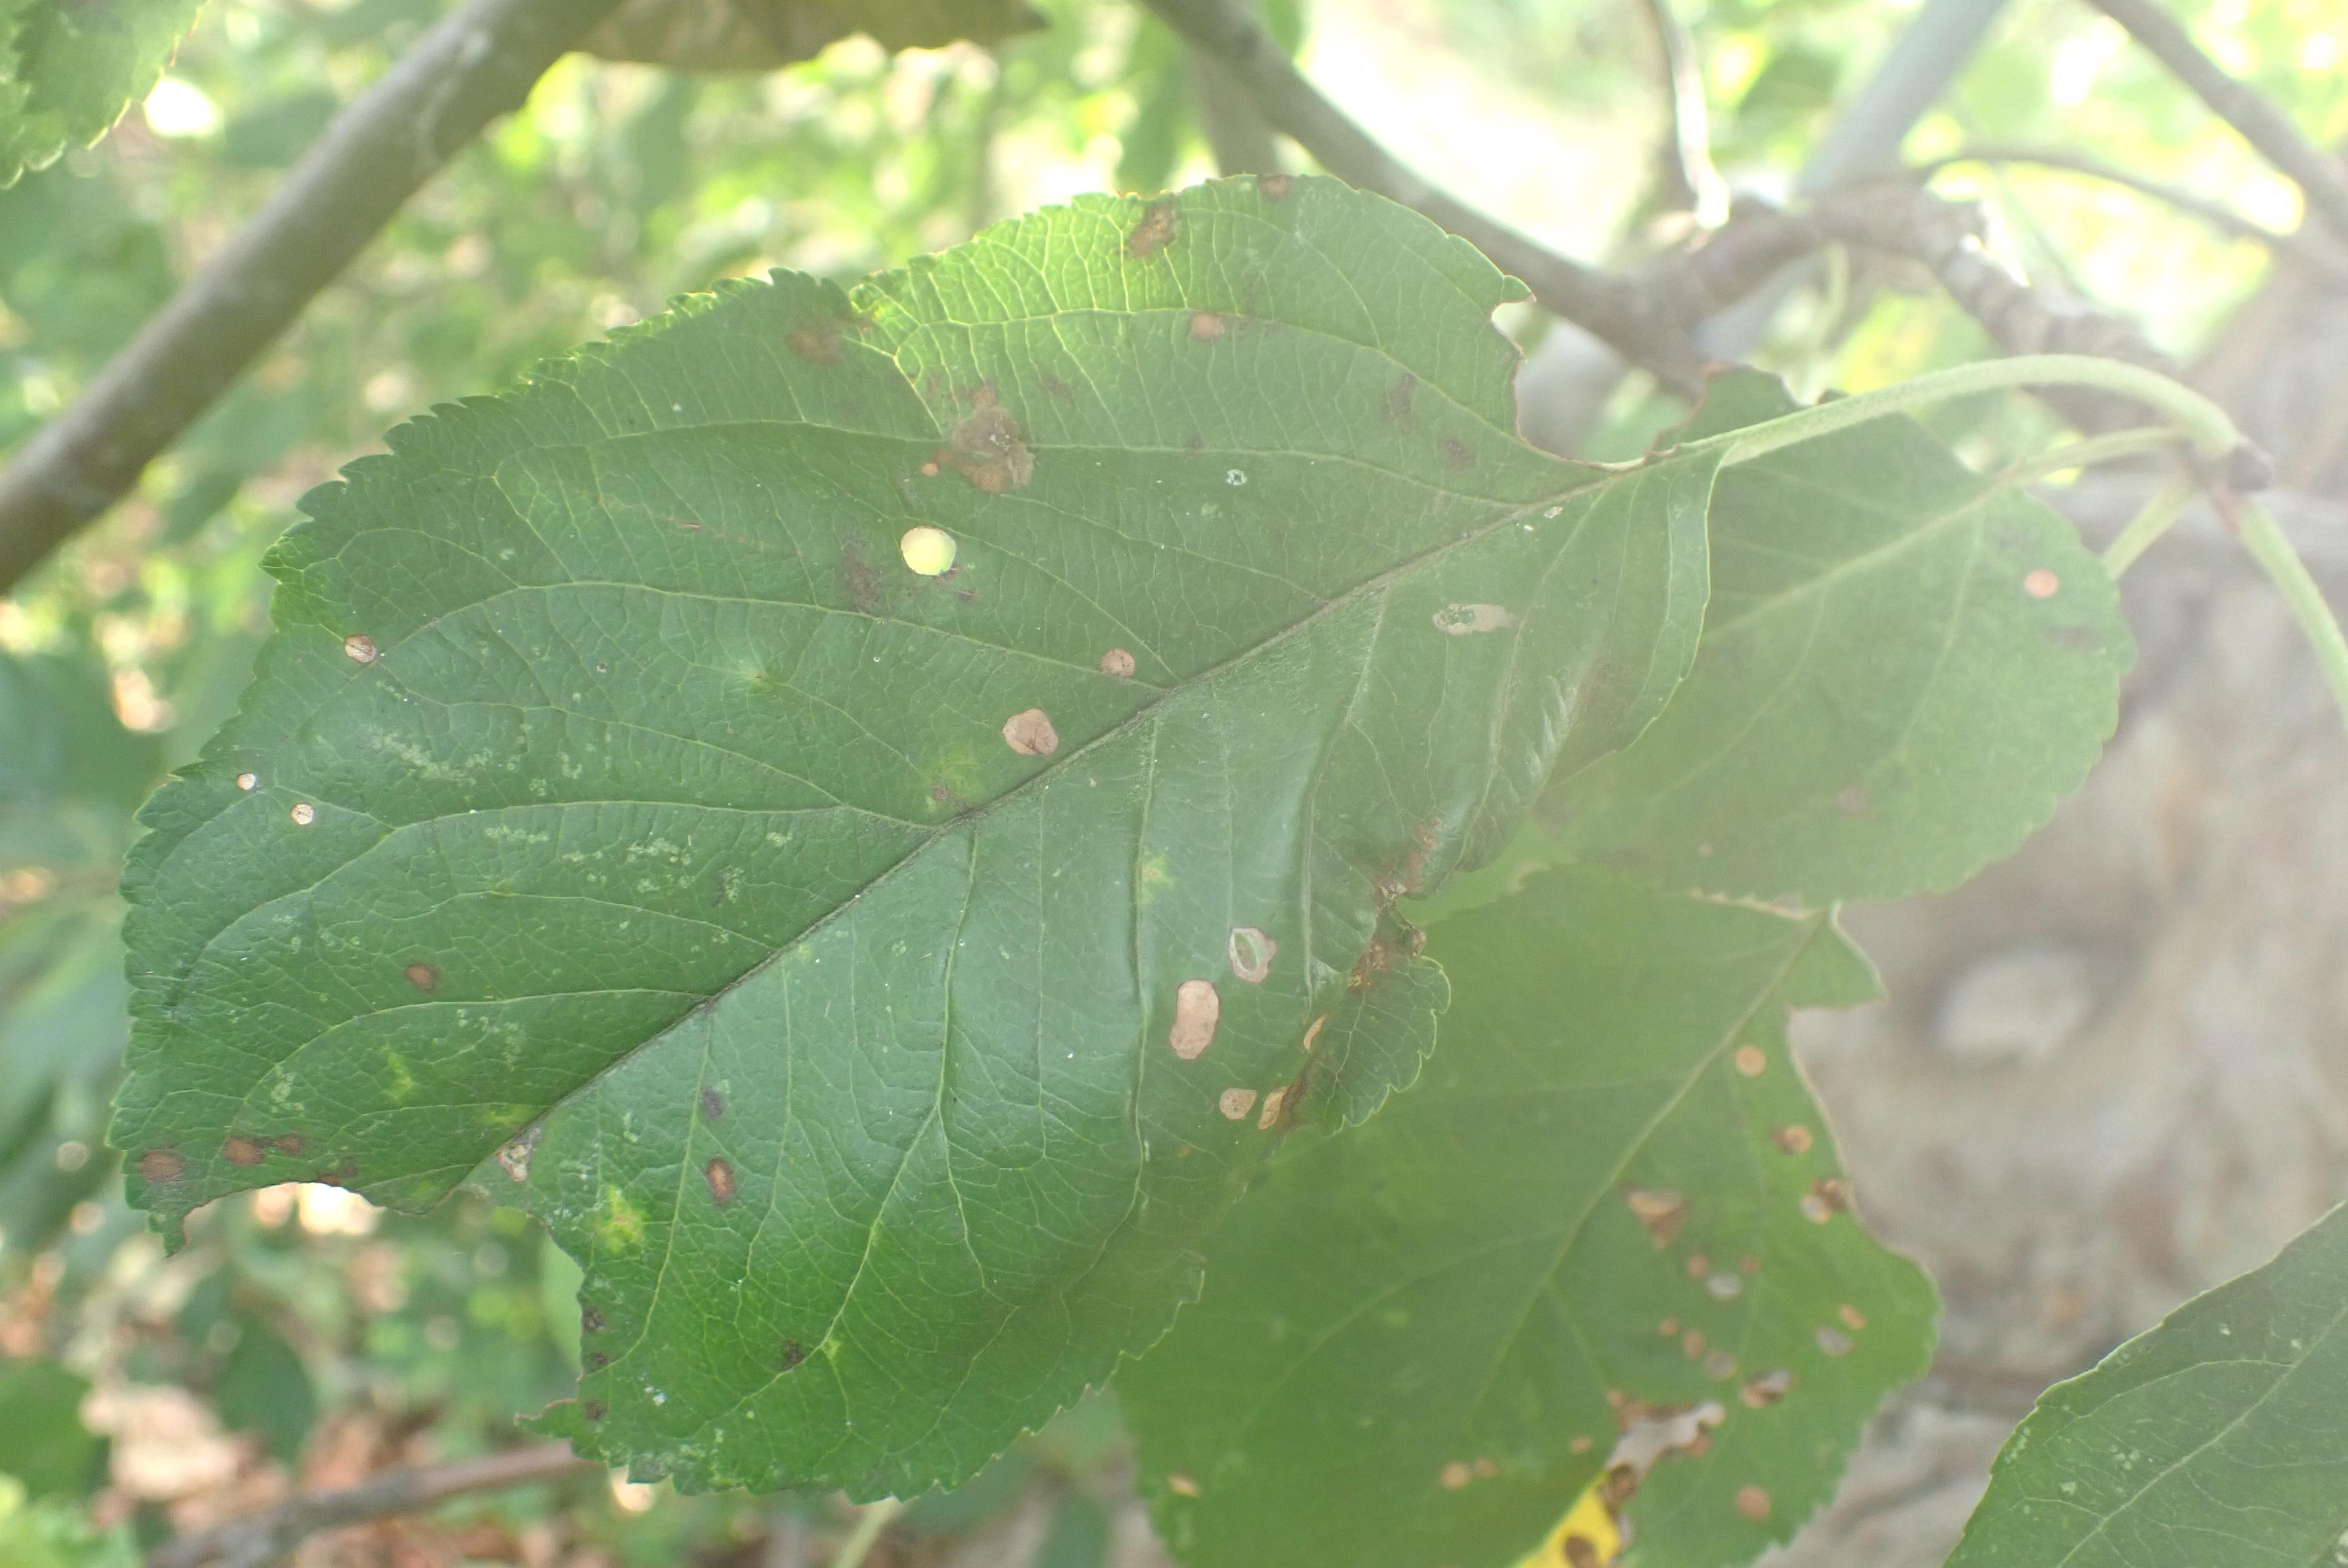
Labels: complex